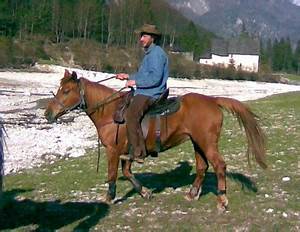
Label: horse